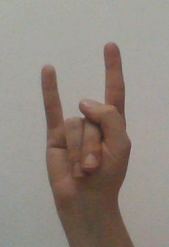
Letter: la